Catmose College

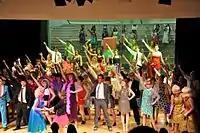
Catmose College students perform "Hairspray"

The college theatre is equipped with professional grade sound, light and AV equipment. It is used for presentations, assemblies and College productions. Recent productions have included "Hairspray" the musical and "Alice in Wonderland".